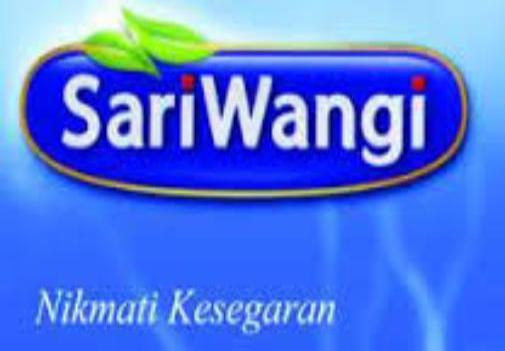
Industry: Food